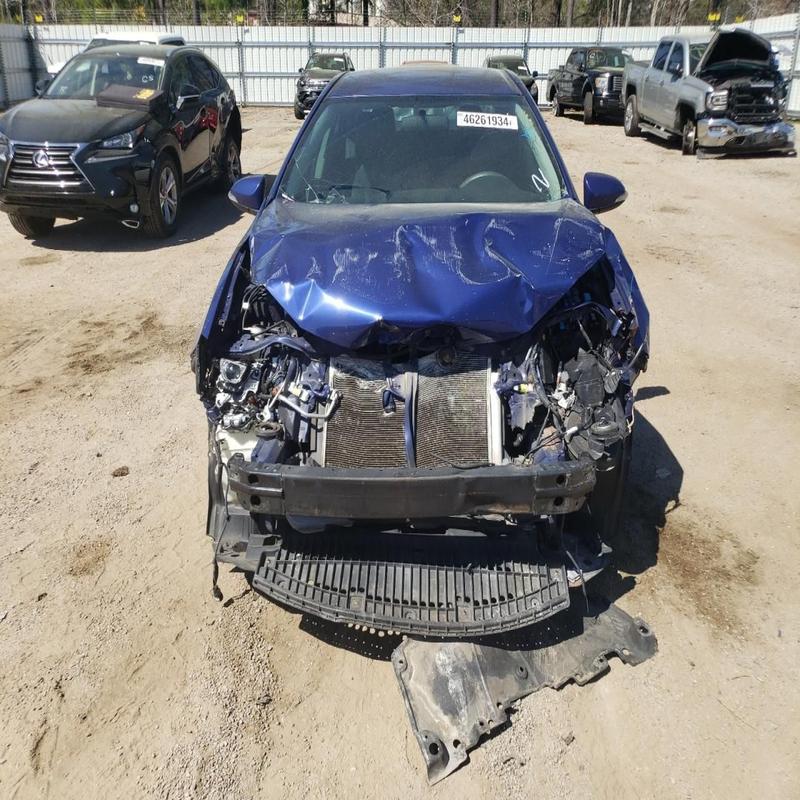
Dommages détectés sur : plaque d'immatriculation avant, pare-choc avant, feu avant droit, feu avant gauche, capot, aile avant droite, aile avant gauche, porte arrière droite, porte arrière gauche, aile arrière droite, aile arrière gauche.
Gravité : majeur